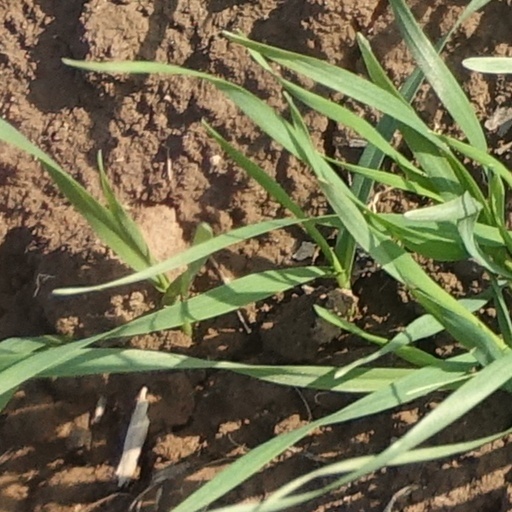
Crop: wheat